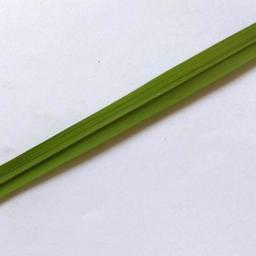
Label: Rice___Healthy